Jane Deans

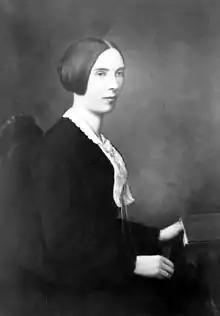
Portrait of Jane Deans

Jane Deans (née McIlraith, 21 April 1823 – 19 January 1911) was a New Zealand pioneer and community leader. She came to Christchurch in 1853 onto her husband's farm that he had established ten years earlier. Her husband died in the following year, and Deans became a community leader. The Christchurch suburb of Riccarton derives its name from the farm, and the historic buildings and the adjacent forest are popular places to visit.